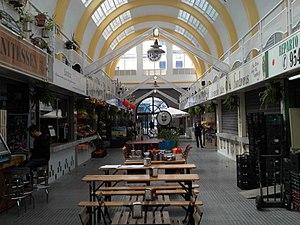
Le marché de l'Arenal se trouve dans le quartier de l'Arenal, à Séville, en Andalousie. Il a été achevé en 1947.